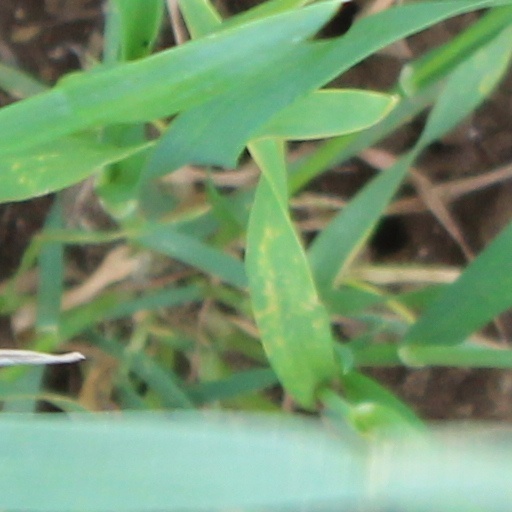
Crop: wheat